Sunoco

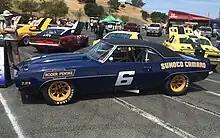
Team Penske's No. 6 1969 Sunoco Chevrolet Camaro raced in the Trans-Am Series.

In January 2018, the company sold 1,030 retail stores to 7-Eleven and agreed to supply 2.2 billion gallons of fuel to 7Eleven convenience stores annually for 15 years. This included Sunoco's contract to the service plazas along the Pennsylvania Turnpike. Sunoco LP announced the completion of the acquisition of the refined terminal business from American Midstream Partners, LP on December 20, 2018.